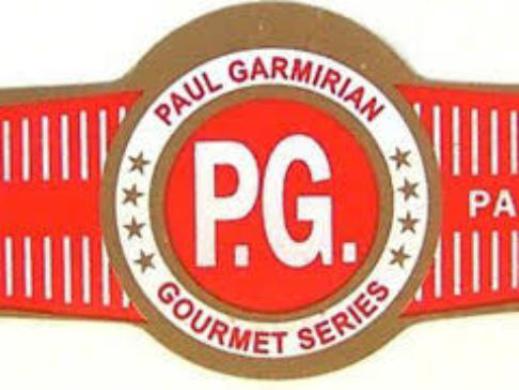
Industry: Necessities